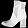
Label: Ankle boot